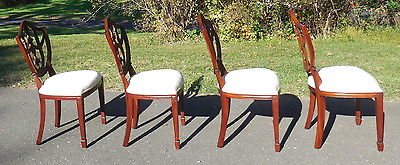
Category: chair